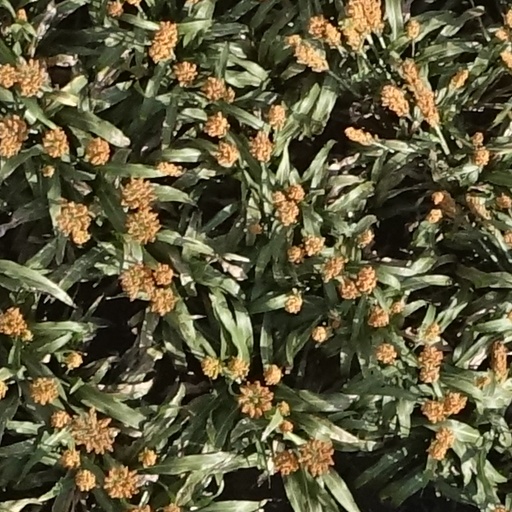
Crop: sorghum